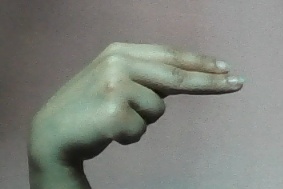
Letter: ain